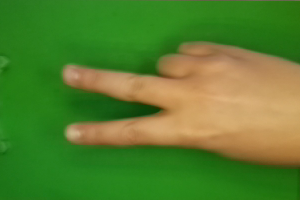
Label: scissors